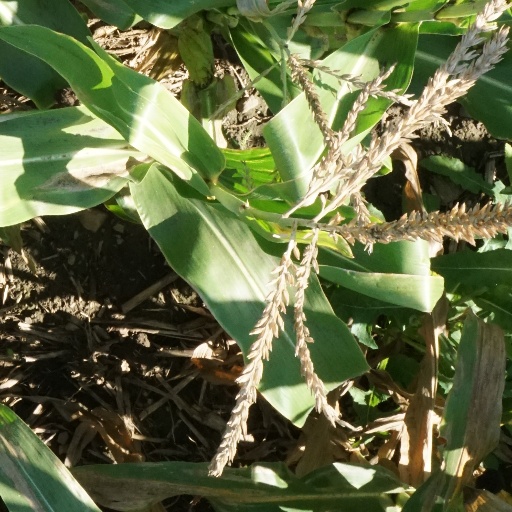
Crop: maize; corn